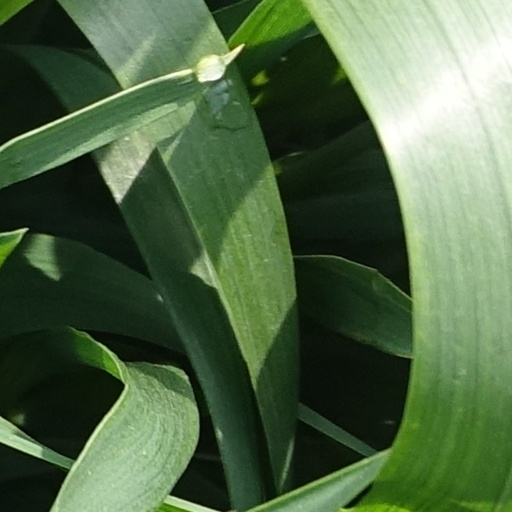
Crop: wheat